Adelheid von Rothschild

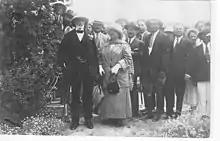
Adelheid and Edmond James de Rothschild in 1914 visit to Holy Land in then Ottoman Palestine.

Adelheid von Rothschild (also Adélaïde de Rothschild, 19 August 1853 – 22 June 1935) was a member of the Rothschild family.